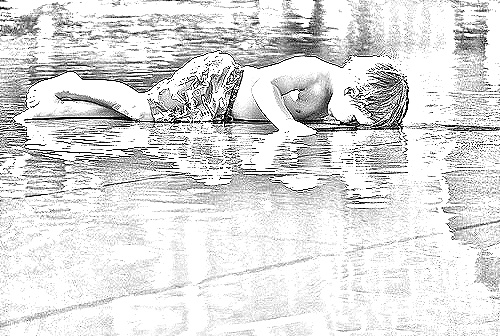
Portrait style: Sketch Portrait